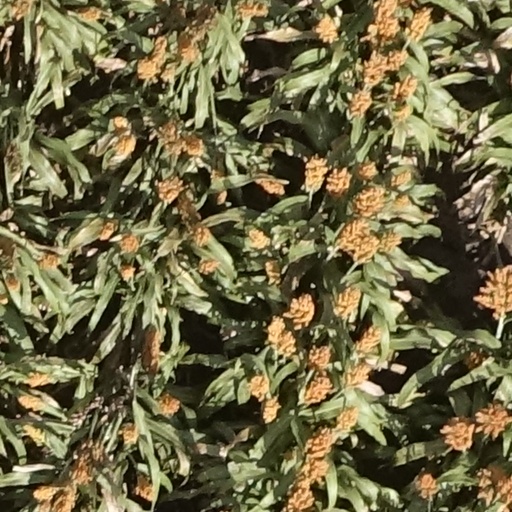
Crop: sorghum